2015 Food City 500

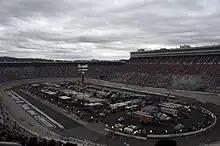
Bristol Motor Speedway, the track where the race was held.

Bristol Motor Speedway, formerly known as Bristol International Raceway and Bristol Raceway, is a NASCAR short track venue located in Bristol, Tennessee. Constructed in 1960, it held its first NASCAR race on July 30, 1961. Despite its short length, Bristol is among the most popular tracks on the NASCAR schedule because of its distinct features, which include extraordinarily steep banking, an all concrete surface, two pit roads, and stadium-like seating.